Mark of the Ninja

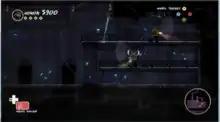
"Mark of the Ninja" places a high emphasis on stealth. Here the player can see how much noise throwing an item will cause, as represented by the circle. Should an enemy be within range they may be alerted to the player character's presence.

"Mark of the Ninja" consists of stealth-oriented 2D platforming. The character is required to sneak through a series of environments while staying out of sight of guards and performing silent assassinations. Levels are divided into areas of light and darkness; the player character is visible to enemies in the former and invisible in the latter, though passing within a certain immediate distance of an enemy's face results in the player being spotted irrespective of lighting. Sounds such as running may also give away the player character's location and are represented visually by a rapidly expanding circle. Unusual for a platformer, "Mark of the Ninja" employs a line of sight mechanic, meaning that enemies which would be invisible to the character are also invisible to the player, though their sounds are represented on screen in the same manner as the player character's.